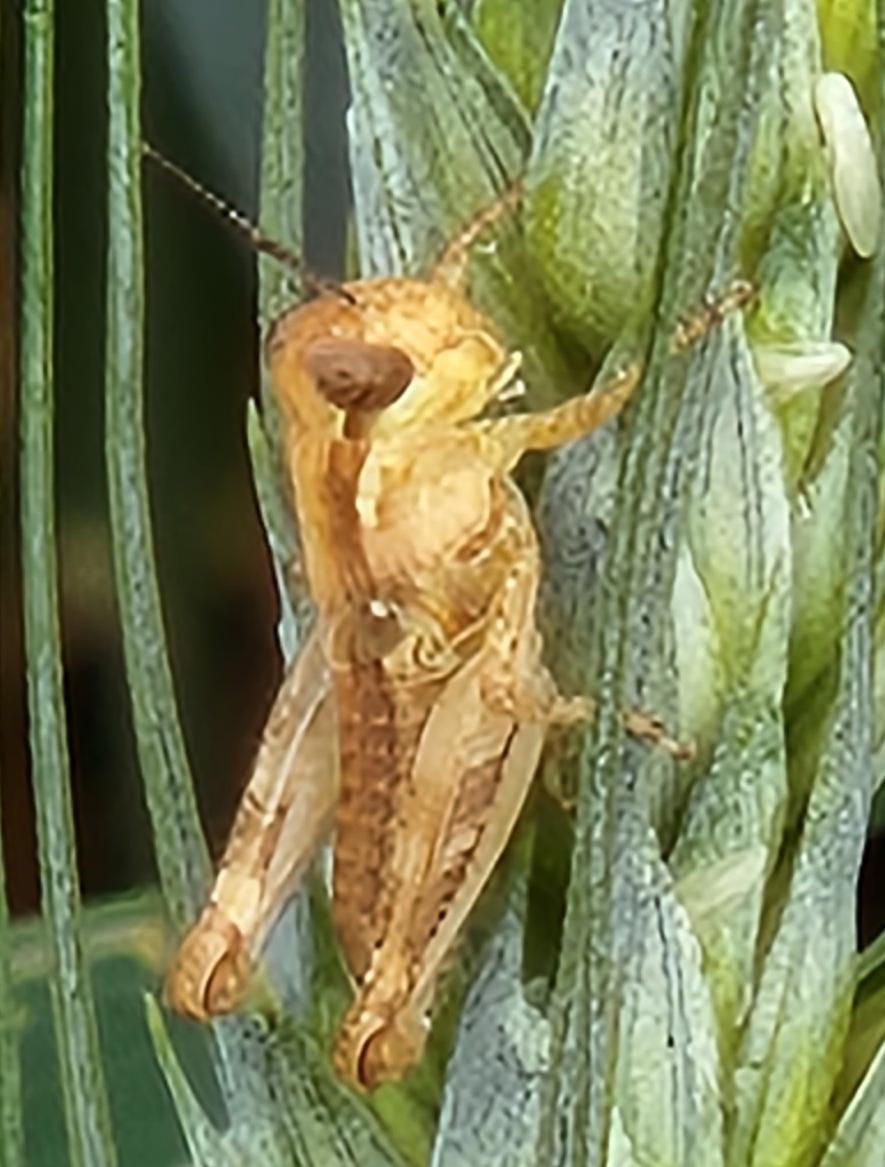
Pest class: occasional_pest